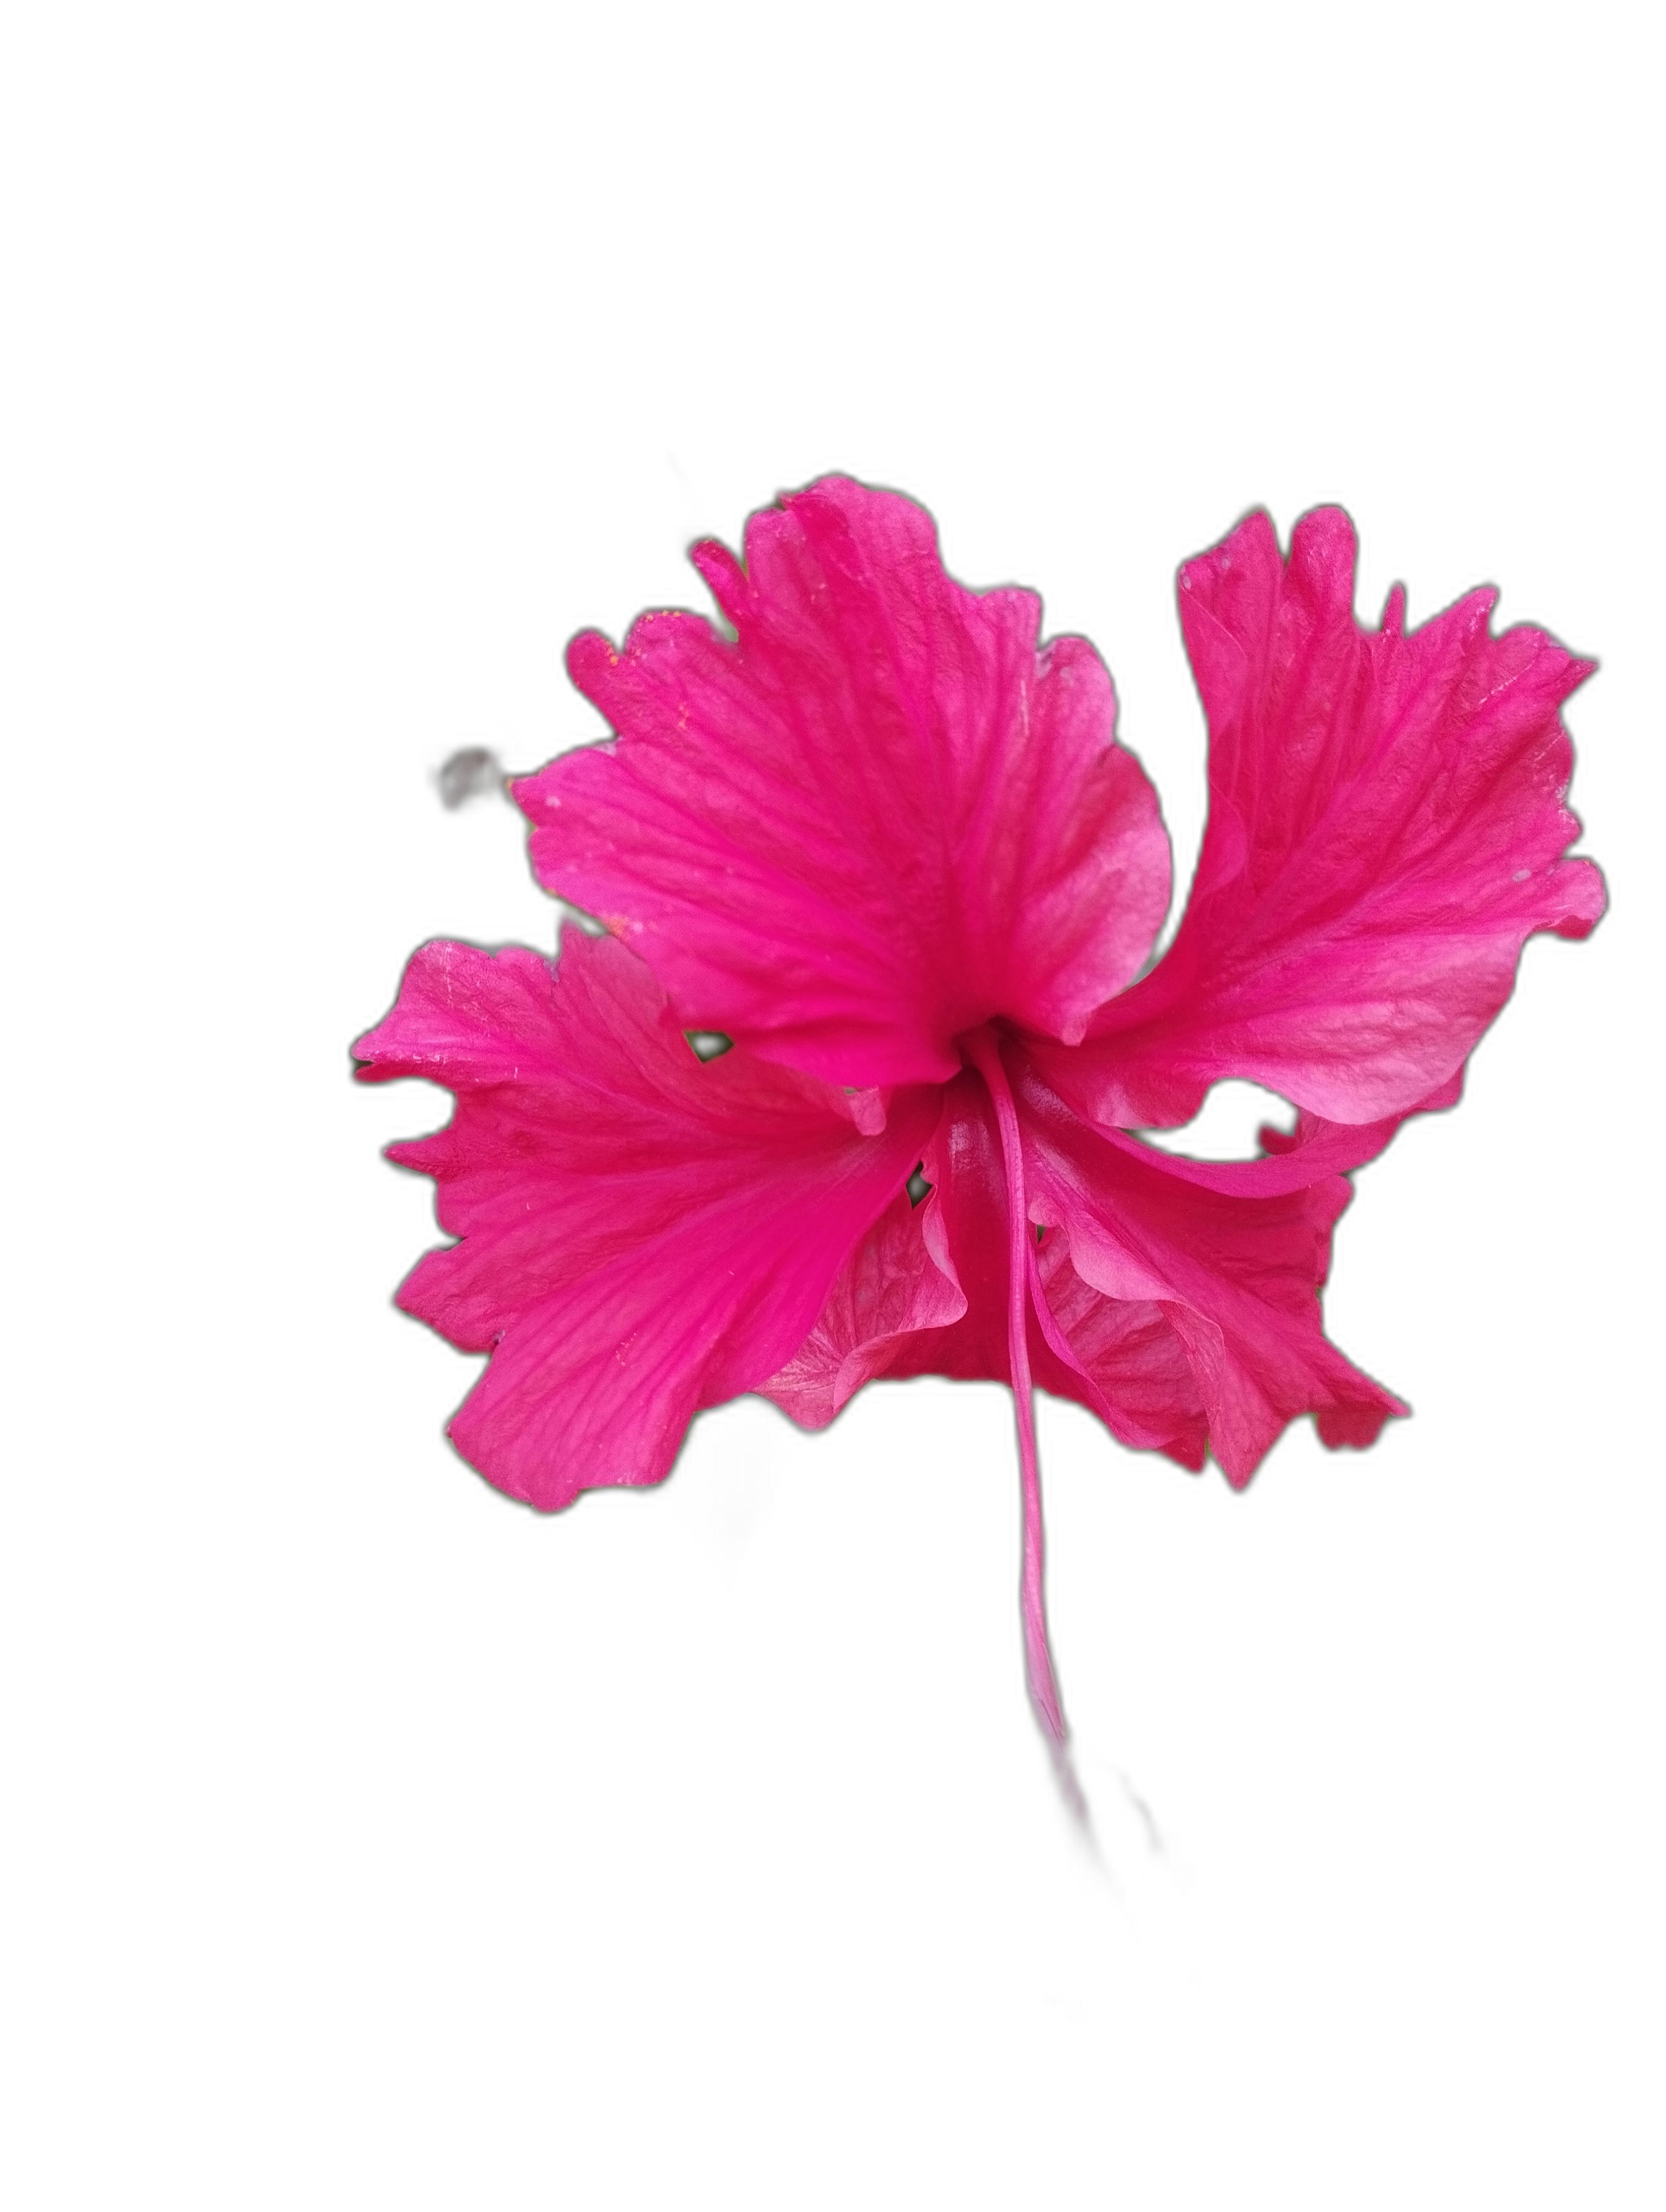
Label: Hibiscus